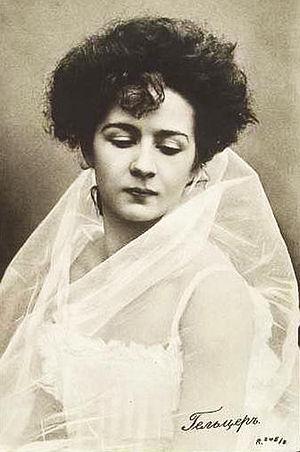
La danseuse étoile russe Ekaterina Geltzer (1876 - 1962)
Ekaterina Vassilievna Gueltzer ou Helzer, née le 2 novembre 1876 à Moscou et y décédée le 12 décembre 1962, est une danseuse étoile russe et soviétique.